Kinrossie

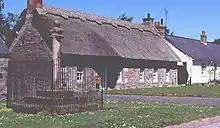
Kinrossie in 1977, including its Mercat cross

Kinrossie is a linear village in the Perth and Kinross area of Scotland.